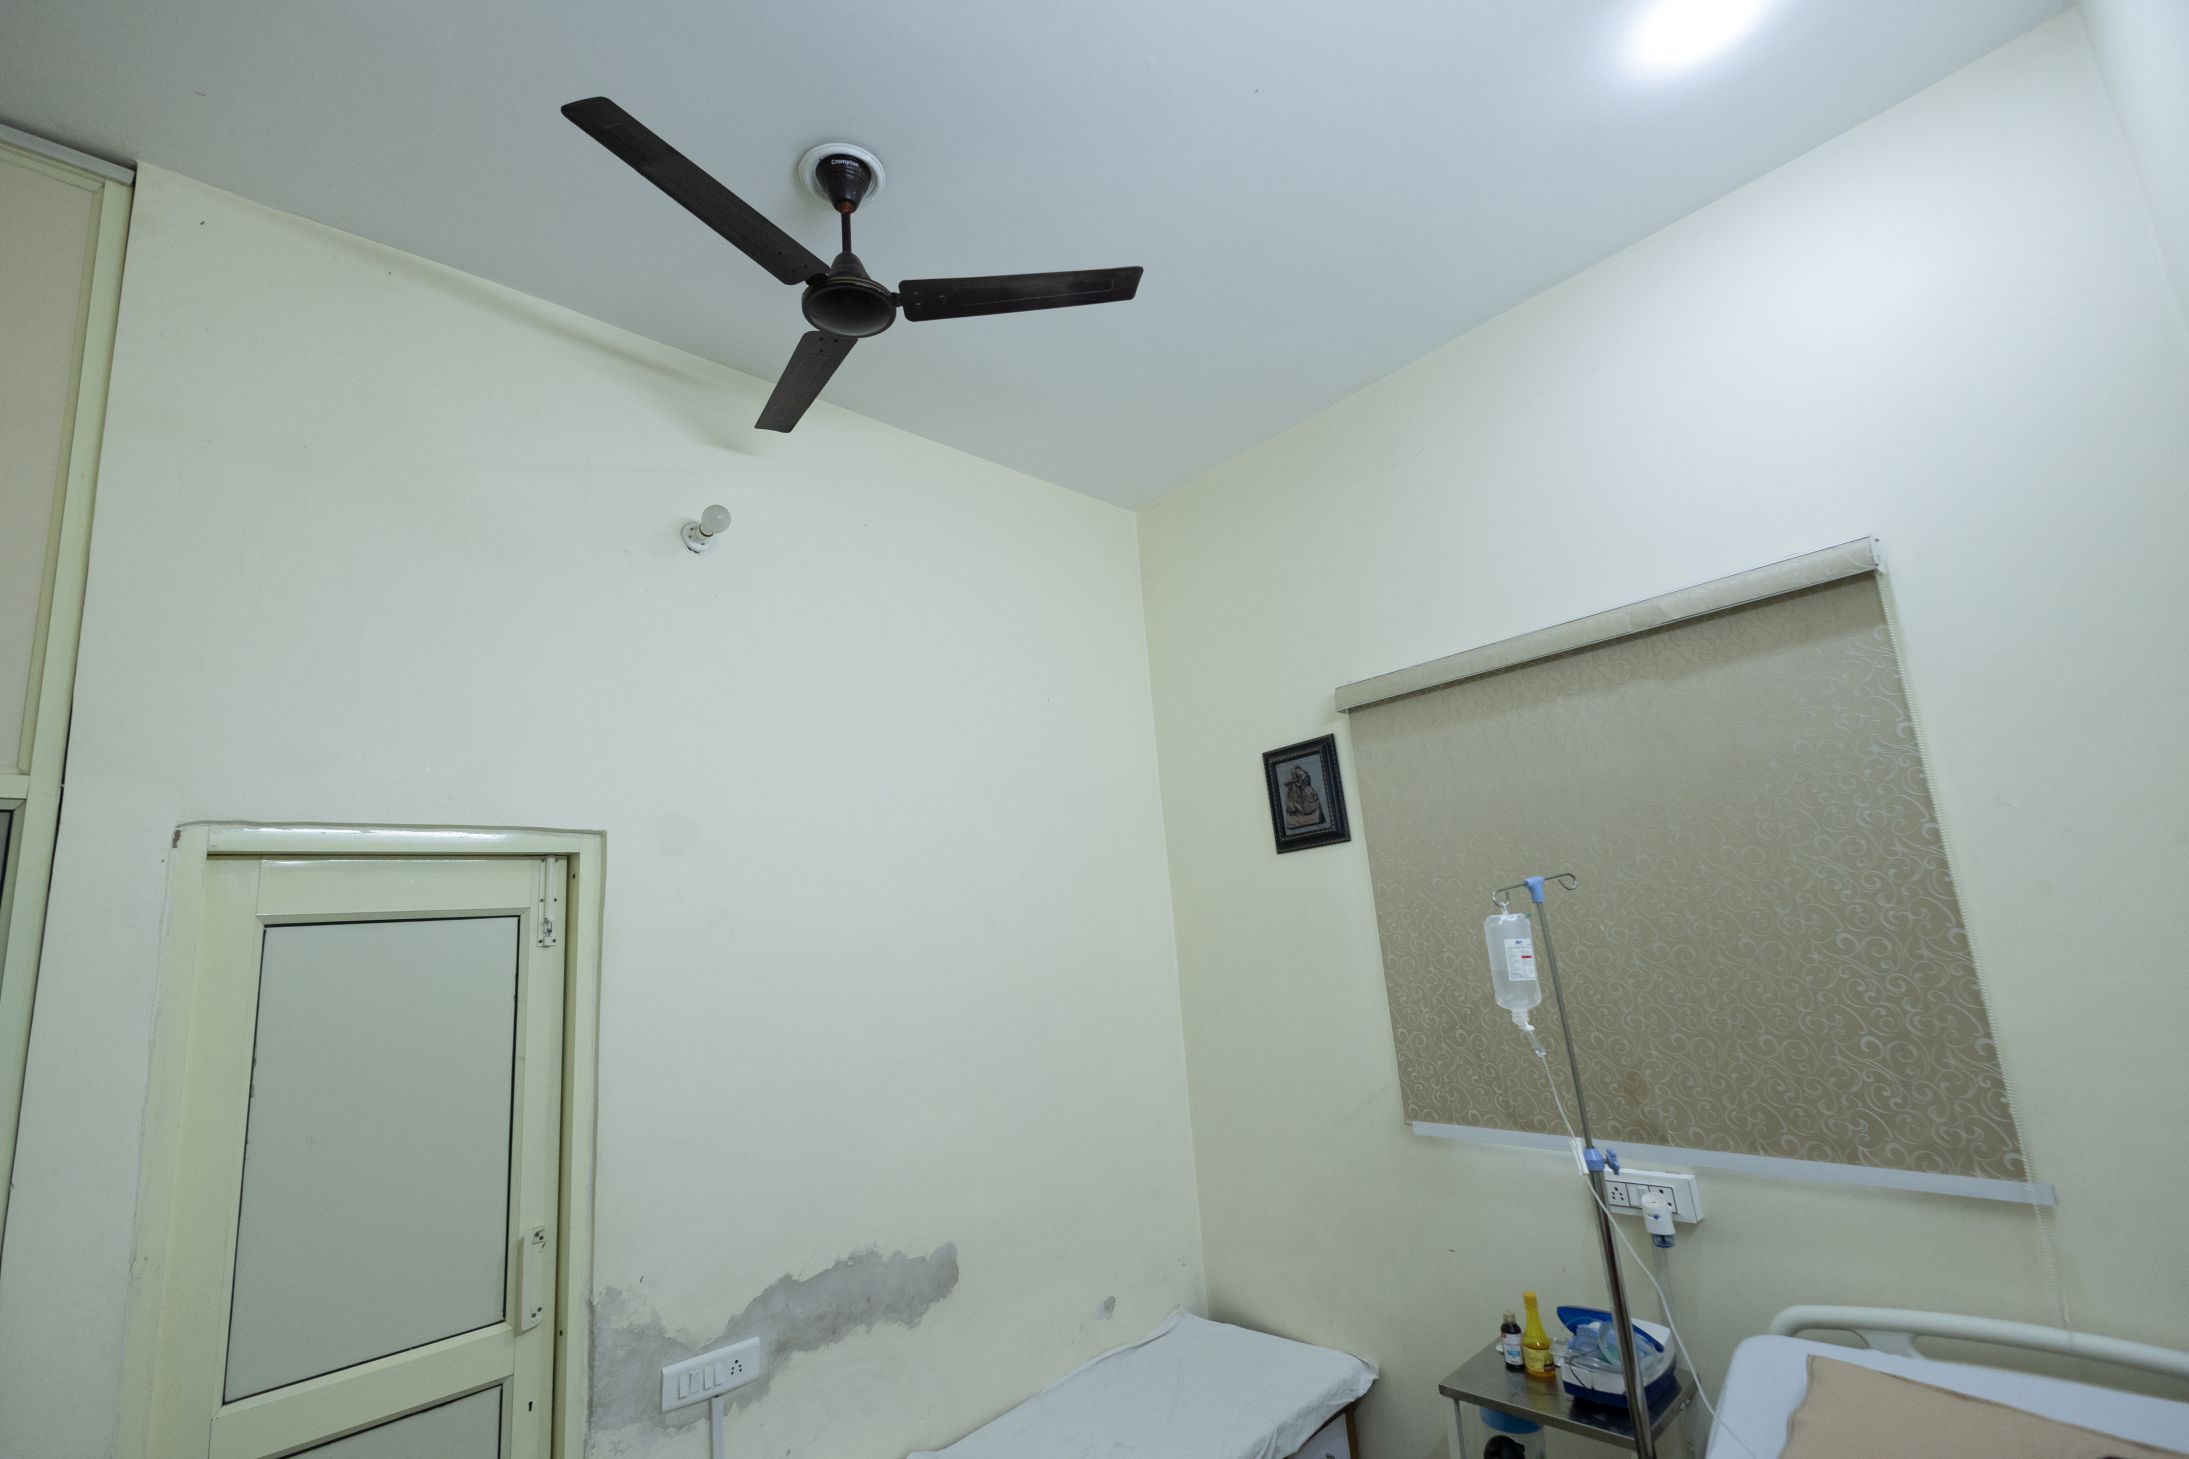
art, ceiling, flooring, floor, ceiling fan, interior design, room, fan, light fixture, plaster